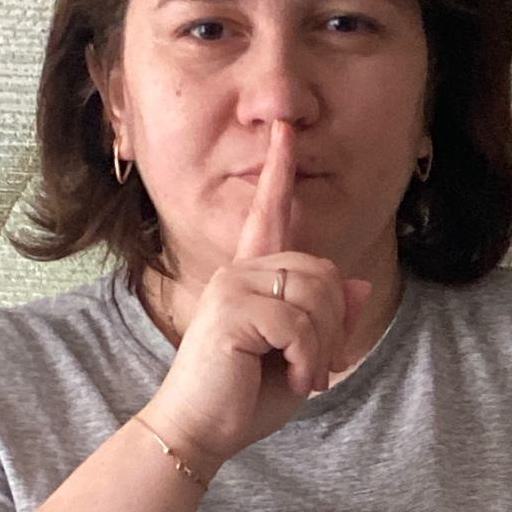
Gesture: mute